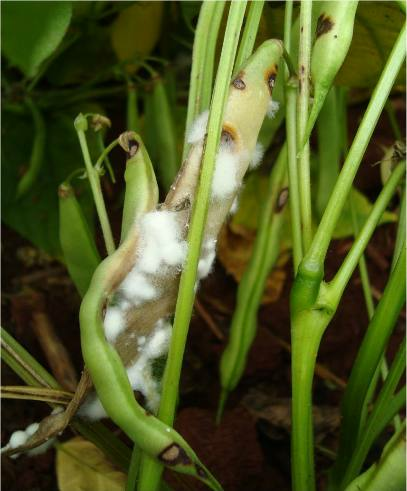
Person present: No